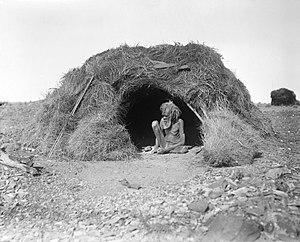
Les aborigènes d’Australie sont les premiers humains connus à avoir peuplé la partie continentale de l'Australie. Ils constituent, avec les indigènes du détroit de Torrès, la population autochtone de cet État d'Océanie. Le mot commun aborigène désigne plus généralement celui dont les ancêtres sont les premiers habitants connus de sa terre natale.
Le peuple Arrernte est un groupe de personnes vivant traditionnellement dans les territoires du centre de l'Australie. Certains membres Arrernte vivent à distance : à Sydney, à Melbourne ou même à l'étranger.
L’architecture australienne, au moins au début de l'histoire du pays, fut influencée par les architectures anglaise et américaine. Au mieux, les architectes australiens cherchaient à être les premiers à importer les nouveaux styles et essayaient de leur donner des caractères locaux. L'architecture australienne contemporaine post-seconde Guerre mondiale reflète le multiculturalisme de la société australienne et lui donne une identité émergente multifactorielle.